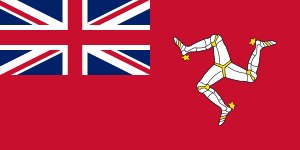
Isle of Mans flag
Isle of Mans koffardiflag, størrelsesforhold: 1:2
Isle of Mans flag har en triskele på rød baggrund, et mærke som har en lang tradition som våben og flag på øen. Triskelen er trebenet og udstyret med rustning. De tre ben er sammenhæftet ved hofterne. Som våben for Man er mærket kendt tilbage til 1200-tallet. Det røde flag med de tre ben blev anerkendt som flag 1. januar 1933, men er også kendt i brug før denne dato. Gennem triskele-figuren har Mans flag lighedstræk med den autonome italienske region Siciliens flag.